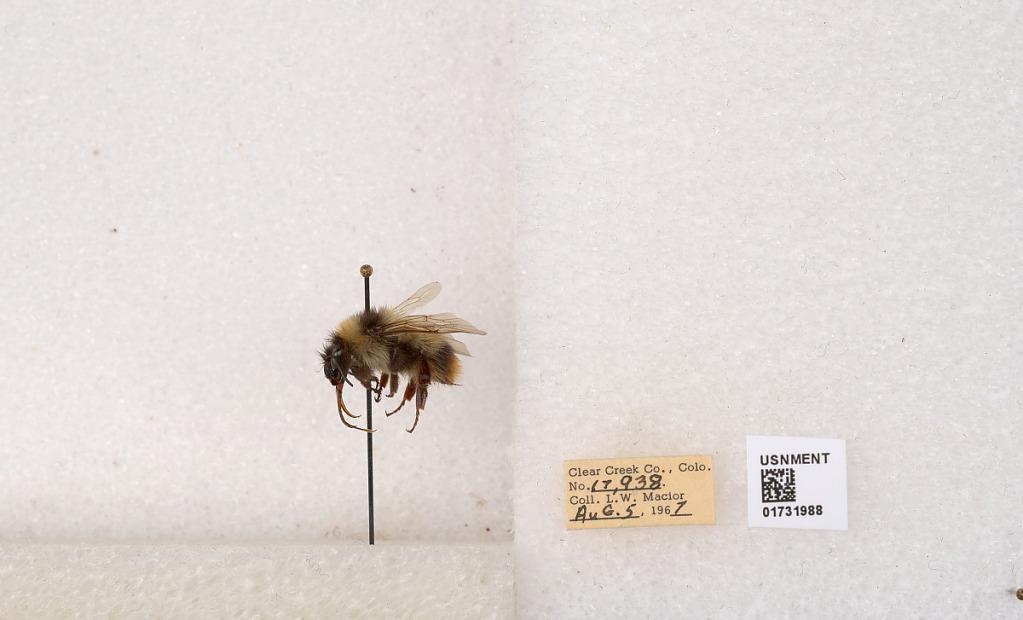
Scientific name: Bombus kirbyellus
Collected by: L. Macior
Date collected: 1967-8-5
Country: United States
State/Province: Colorado
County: Clear Creek
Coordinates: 39.6891, -105.644